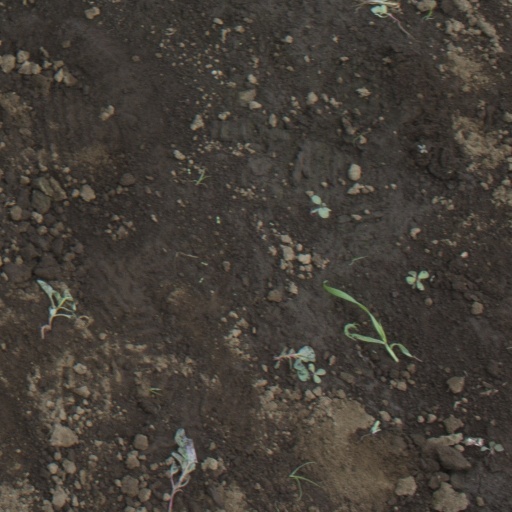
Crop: soybean